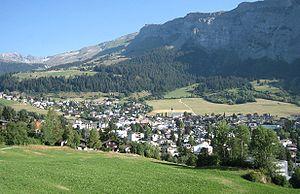
Flims, appelée en romanche Flem, est une commune suisse du canton des Grisons, située dans la région d'Imboden.